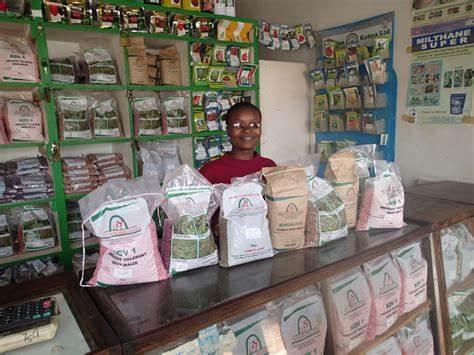
Mtu aliyesimama ndani ya chumba mfano wa duka, lililozungukwa na vifungashio vya aina tofauti tofauti ikiashiria ni eneo la duka litumikalo kwa ajili ya uuzaji wa pembejeo za kilimo pamoja na mifugo.